Gothic art in Milan

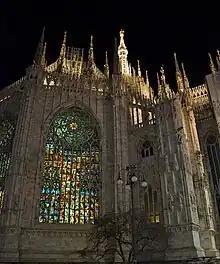
Apsidal view of the cathedral with illuminated stained glass windows.

The church of St. Mark was founded in the late 12th century by Augustinian monks; however, heavy interventions undergone by the church since the 16th century have largely distorted its appearance, which was minimally recovered in the exterior with the 19th-century restorations by Carlo Maciachini. Of the original structure, the broken-line structure marked vertically by buttresses can be seen today: also original are the terracotta rose window and the white marble portal surmounted by three statues of "Saints Augustine, Mark and Ambrose". To the early 14th century dates the quadrangular masonry bell tower, which takes up one of the typical architectural models of the Milan area of the time already used, for example, in the abbey of Mirasole and the Arengario of Monza.